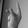
ASL letter: K